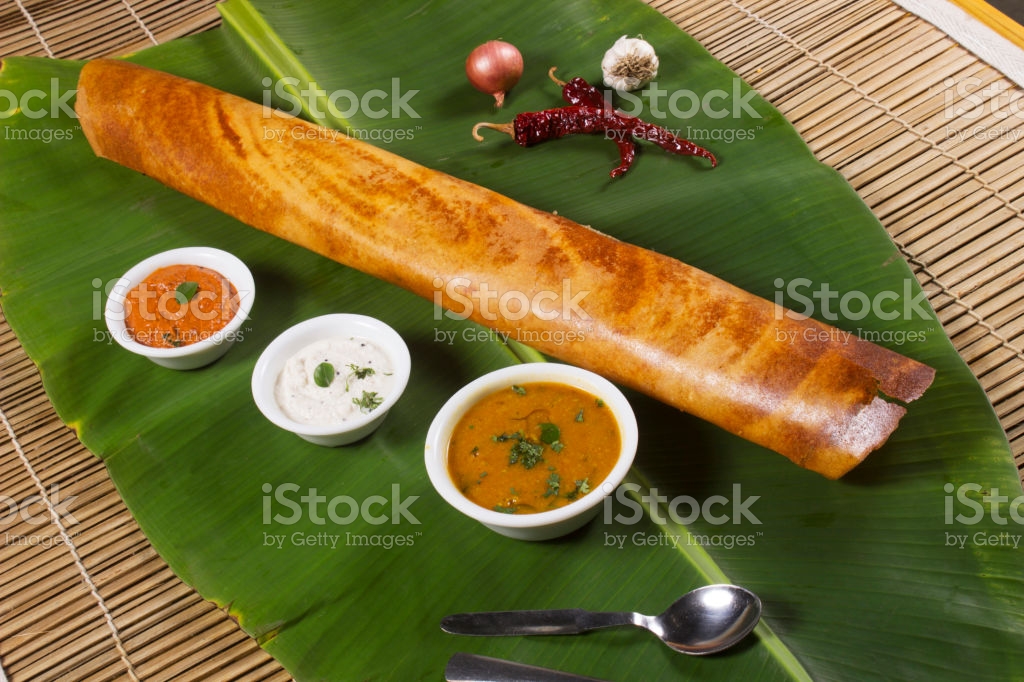
Dish: masala_dosa